J-League Winning Goal

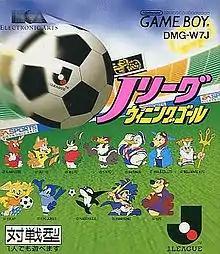
Cover art

is a soccer game released for the Game Boy and Family Computer that revolves around the J-League.